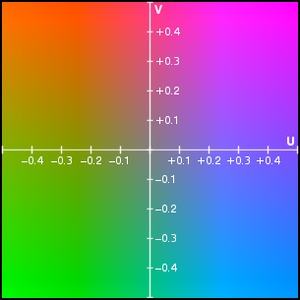
Le modèle YUV ou plus précisément Y'UV définit un espace colorimétrique en trois composantes. La première, Y', représente la luma et les deux autres, U et V, représentent la chrominance. Y'UV est utilisé dans le système de diffusion télévisuelle PAL. Le NTSC utilise l'espace Y'IQ. Le système SÉCAM utilise quant à lui l'espace colorimétrique Y'DbDr, dérivé de Y'UV.